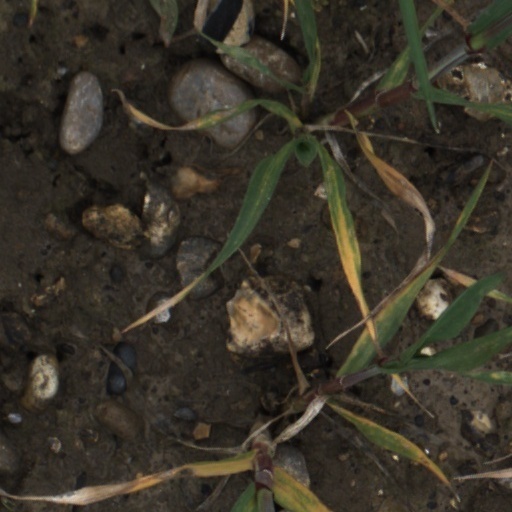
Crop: wheat